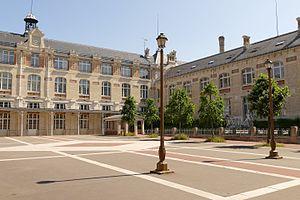
Le lycée Voltaire est un établissement public parisien d'enseignement général et technologique situé au 101, avenue de la République dans le 11ᵉ arrondissement de Paris.